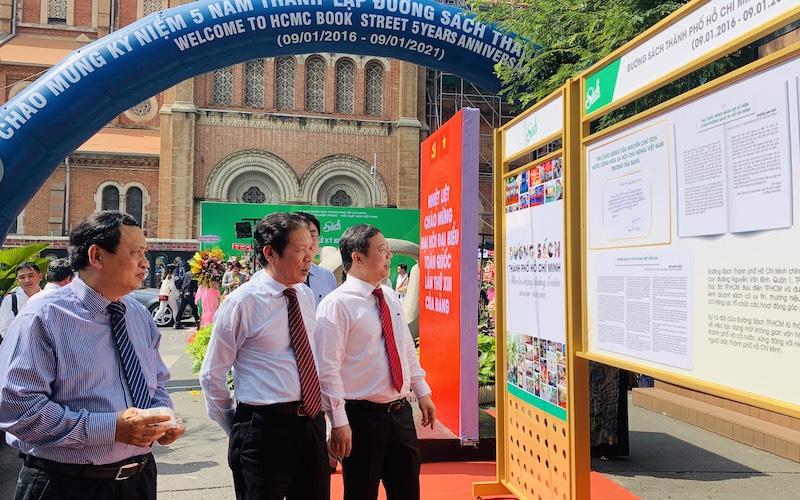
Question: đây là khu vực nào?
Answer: đây là khu vực tổ chức một buổi lễ kỷ niệm